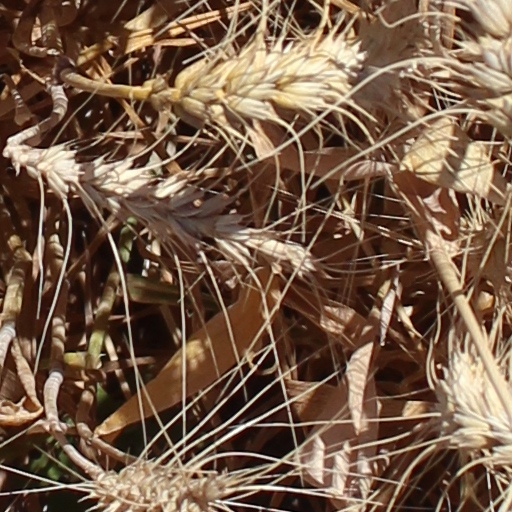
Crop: wheat